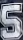
Number: 5